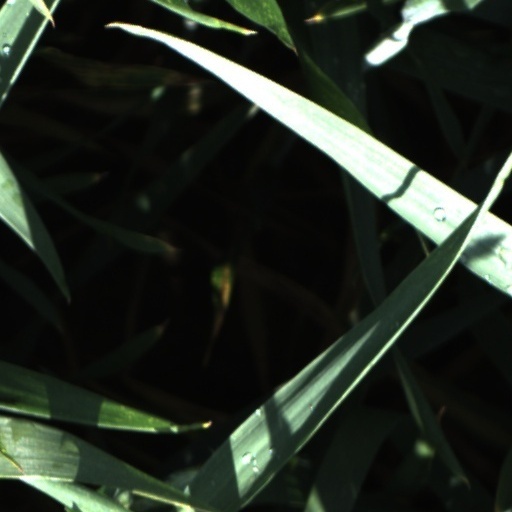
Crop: wheat